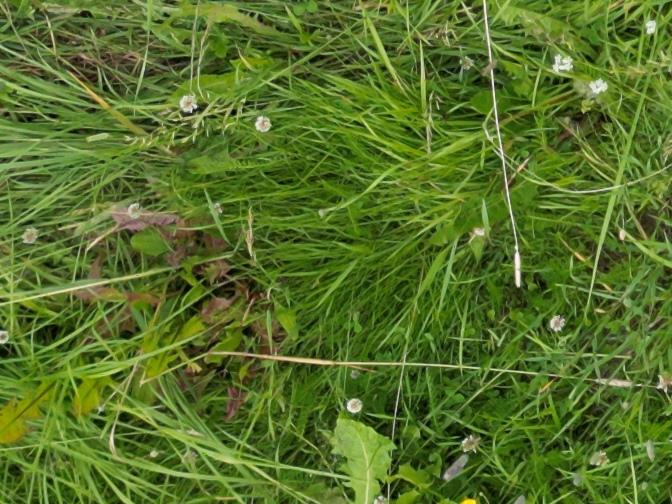
Flowers visible: yarrow flowers